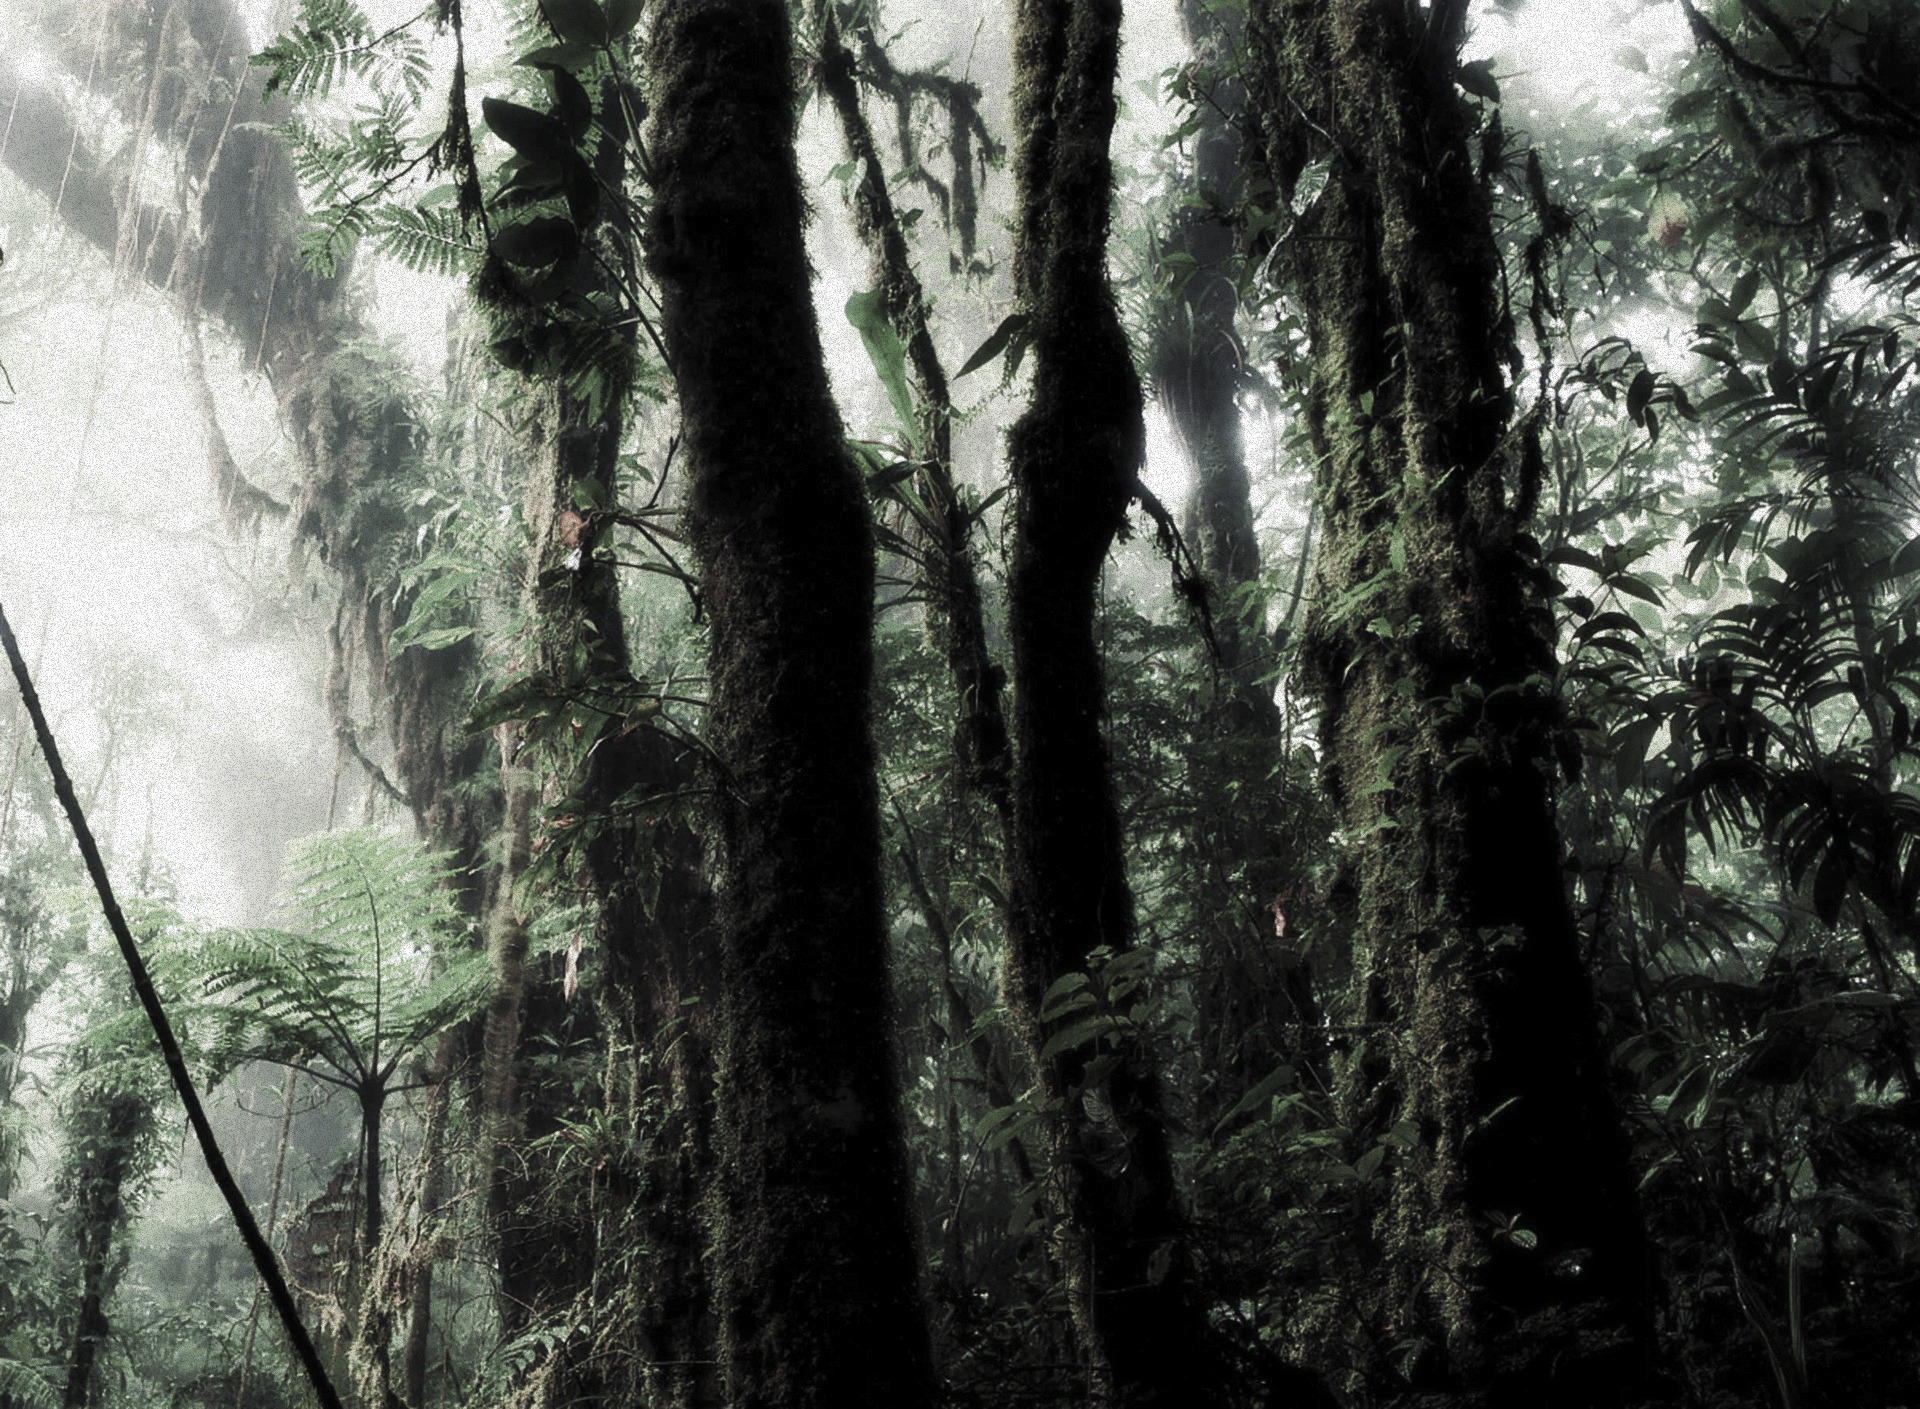
tree, nature, forest, wilderness, branch, plant, sunlight, trunk, foliage, green, jungle, scenic, scenery, flora, plants, trees, spruce, rainforest, misty, shrubs, woodland, habitat, ecosystem, humid, rain forest, old growth forest, natural environment, geographical feature, atmospheric phenomenon, woody plant, temperate coniferous forest, moistly, subtle color